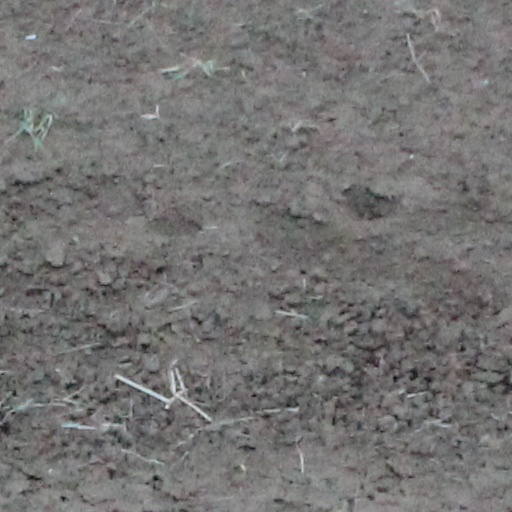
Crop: wheat